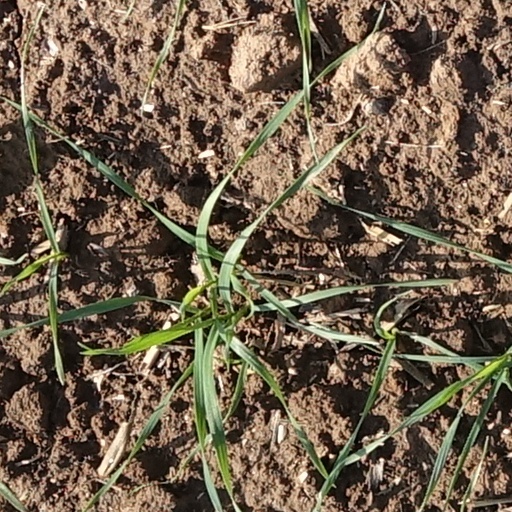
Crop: wheat